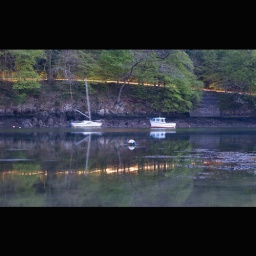
Light trails. This is the evening view across the river from the house we stayed in in Devon, Newton Ferrers. 07.05.2010